Hunsrück Railway

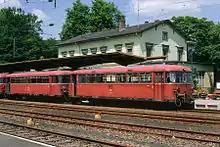
Uerdingen railbus in front of the old Boppard station in the 1970s

Passenger services between Simmern and Pfalzfeld were abandoned on 29 May 1983. There was a brief renaissance of passenger operations on the Simmern–Kastellaun section on 11 October 1986, when there was big demonstration against the planned stationing of cruise missiles near Kastellaun and a series of special trains operated on that section. Freight operations were closed between Emmelshausen and Pfalzfeld on 27 May 1983. Freight operated between Kastellaun and Pfalzfeld until 31 December 1994 and between Simmern and Kastellaun until 1 June 1995. On 1 March 1996, the Simmern–Pfalzfeld section was closed. In the years since 1998, the section has been gradually dismantled and the Schinderhannes cycle path was built on the Emmelshausen–Simmern route, which is very popular with cyclists, skaters and walkers.